2013 Hockey India League players' auction

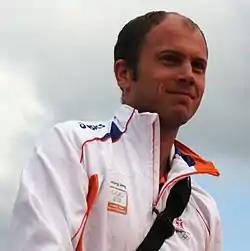
Teun de Nooijer (Uttar Pradesh Wizards) is the highest-paid player of the league.

The franchise owners made silent bids for each of the five marquee players before the actual auction begun. Hockey India then revealed which marquee player will lead which franchise based on the maximum bids by all the owners. Each team's marquee player got a contract worth at least 115 per cent of the highest successful bid for a player of that team in the auction if the silent bid is not worth more than this amount.